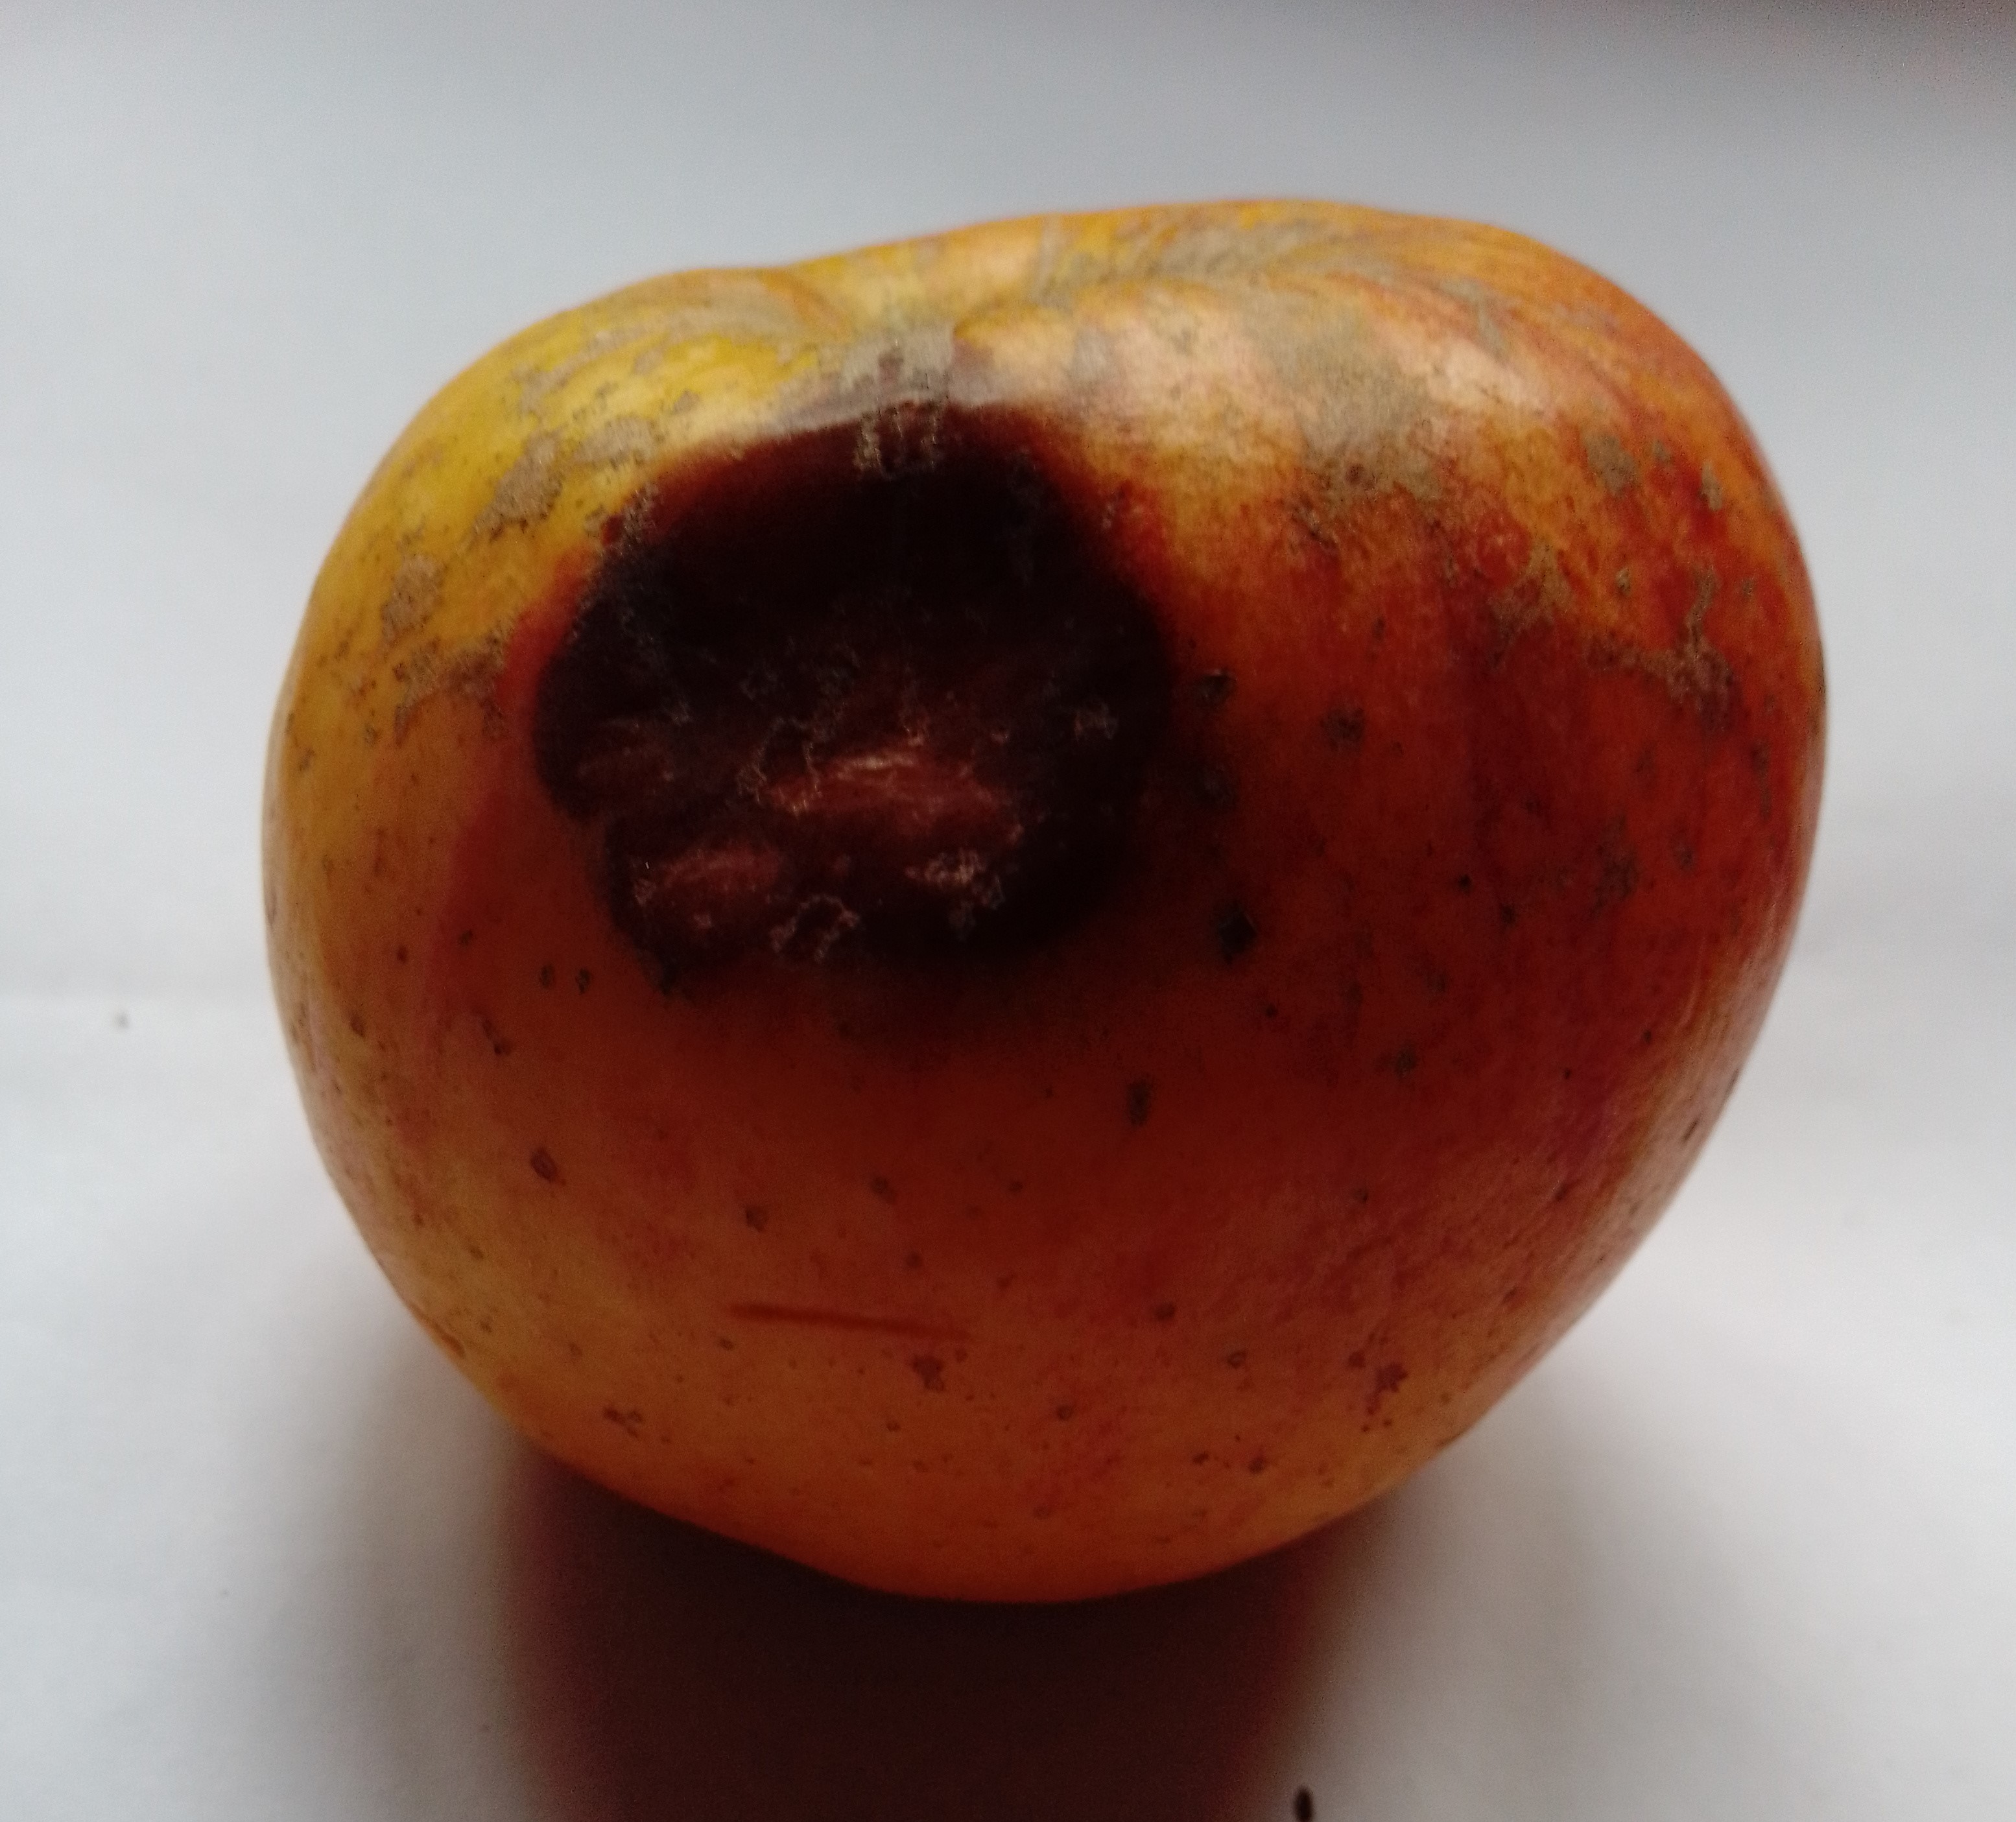
Fruit: apple
Condition: rotten